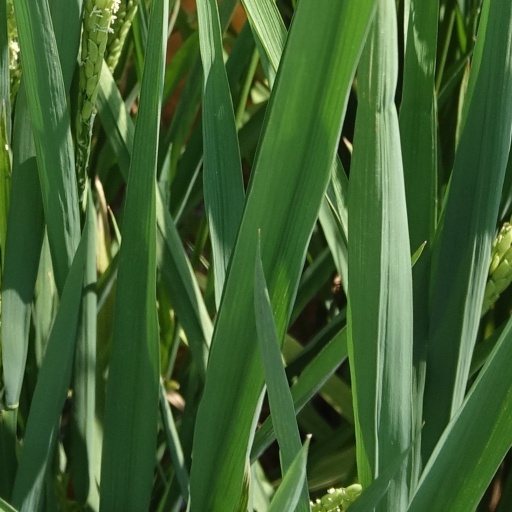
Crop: rice